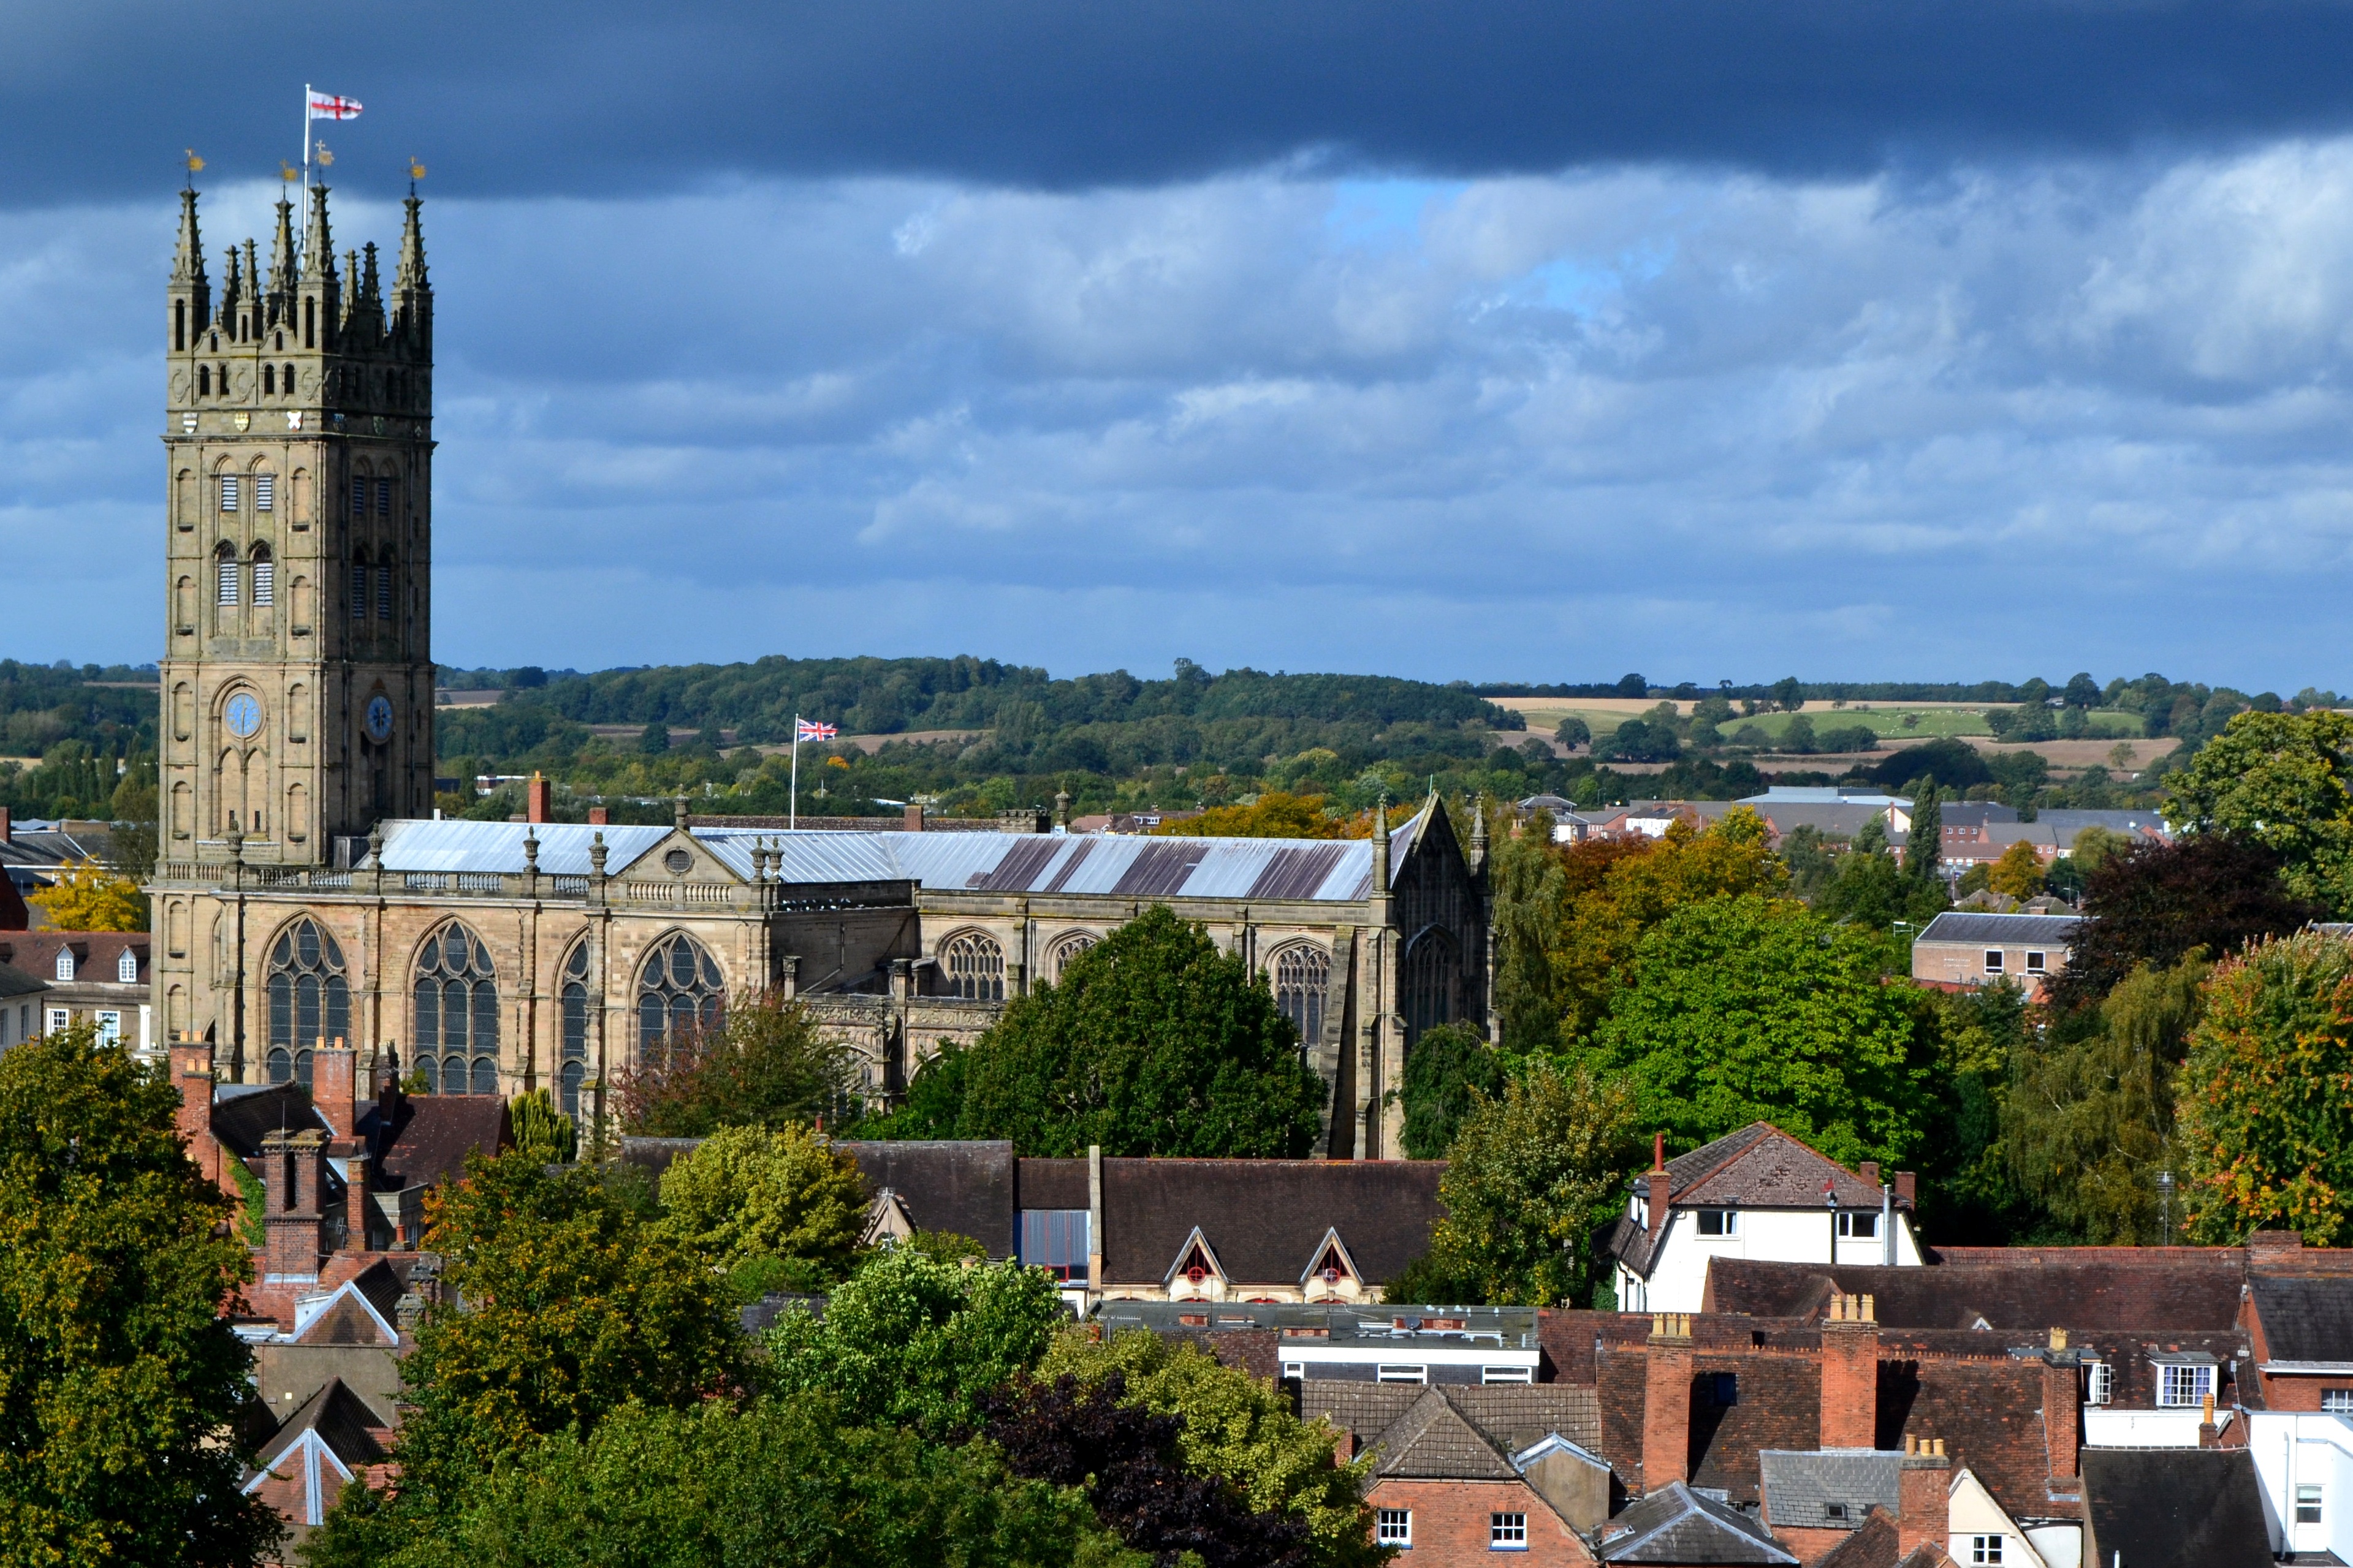
skyline, town, view, city, skyscraper, cityscape, downtown, tower, landmark, church, tourism, place of worship, neighbourhood, great britain, warwick, aerial photography, st mary's church, urban area, residential area, human settlement